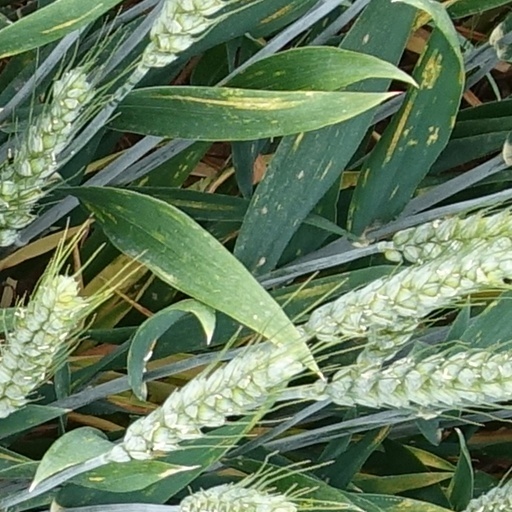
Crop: wheat